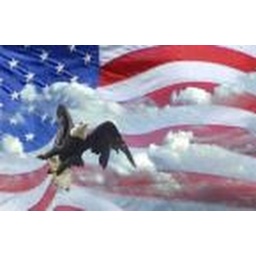
Bald Eagle flying in the cloud of the Flag